Enzo Amore

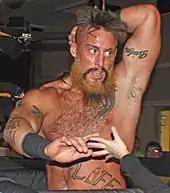
Amore at an NXT live show in February 2015

Amore returned on June 26, 2014 episode of "NXT", saving Cassady from an attack from Sylvester Lefort and Marcus Louis. In early August, Amore and Cassady participated in the NXT Tag Team Championship tournament. They defeated Jason Jordan and Tye Dillinger in the first round, but were eliminated by The Vaudevillains (Aiden English and Simon Gotch) in the second round. Lefort and Louis then renewed their rivalry with Amore and Cassady by attacking them and shaving Amore's beard. As a result, Amore challenged Lefort to a match with the loser's hair as forfeit at which Amore won, but Lefort ran away, leaving his partner Louis to lose his hair and eyebrows. Amore and Cassady then formed an alliance with the debuting Carmella. The duo had accidentally cost Carmella her hairdressing job, causing her to demand to get a job as a wrestler. Carmella had her televised in-ring debut on the October 16, 2014, episode of "NXT". On the March 11, 2015, episode of "NXT", Amore and Cassady defeated The Lucha Dragons to become the number one contenders for the NXT Tag Team Championship. At , Amore and Cassady faced Blake and Murphy for the title in a losing effort after interference from Alexa Bliss. In December, Amore and Cassady began a feud with Dash and Dawson, where they challenged them for the NXT Tag Team Championship at both and Roadblock unsuccessfully.